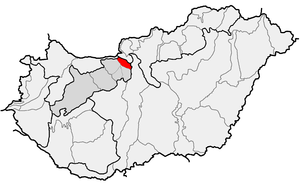
Les monts du Pilis sont un massif collinéen situé entre Budapest et Esztergom dans le massif de Transdanubie, au nord des collines de Buda et au sud du massif de Visegrád. Le point culminant est le Pilis.